Gertrude Guerin

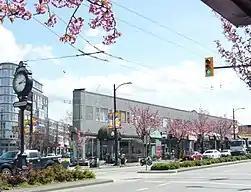
Street view of urban area with prominent clock, overhead tram wires, and modern buildings

The Native Education College gives a "Visionary Award" in her name, saying that it "recognizes a former NEC Board Member who strives toward empowering Indigenous people".